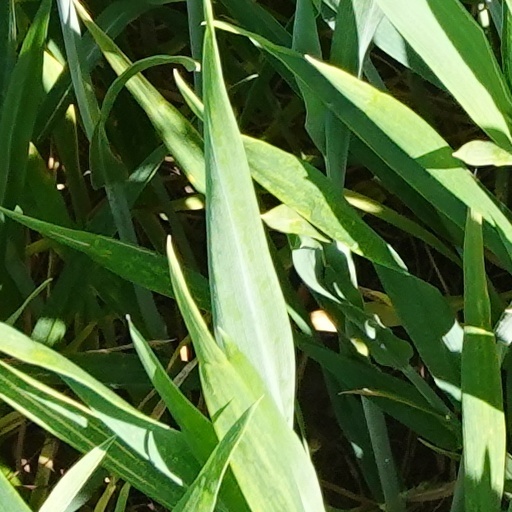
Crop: wheat